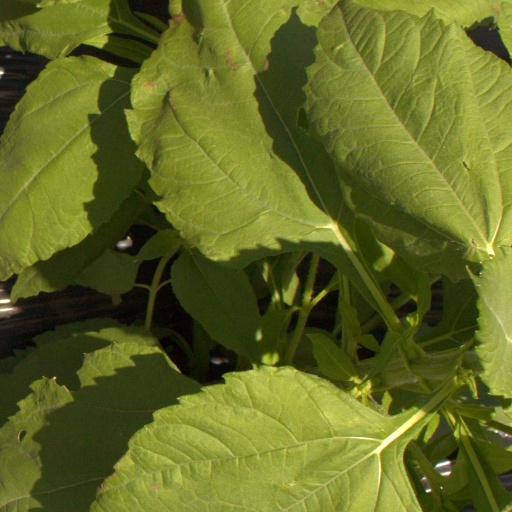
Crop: Jerusalem artichoke